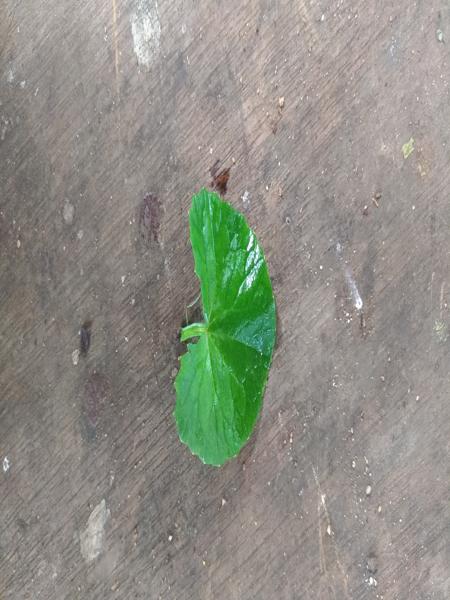
Plant: Bhrami